Will Hudson (basketball)

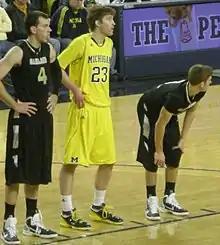
Hudson (#4) with the Oakland Golden Grizzlies in 2010

William Robert Hudson (born March 30, 1989) is an American former professional basketball player. He played college basketball for Oakland University where he broke the school record with 137 games played and 345 offensive rebounds.